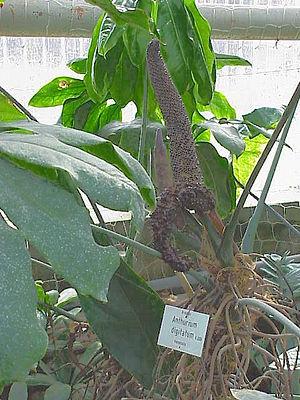
Anthurium est un vaste genre de plantes de la famille des Araceae